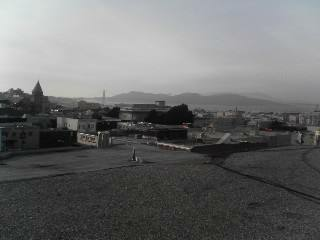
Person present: No